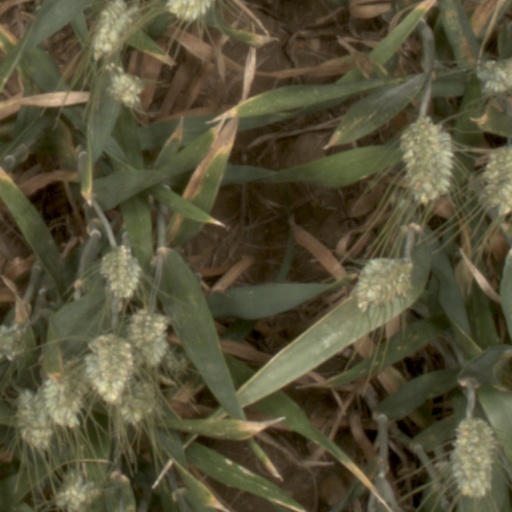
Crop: wheat